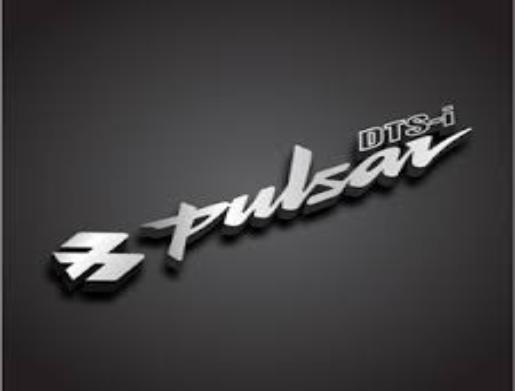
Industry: Others